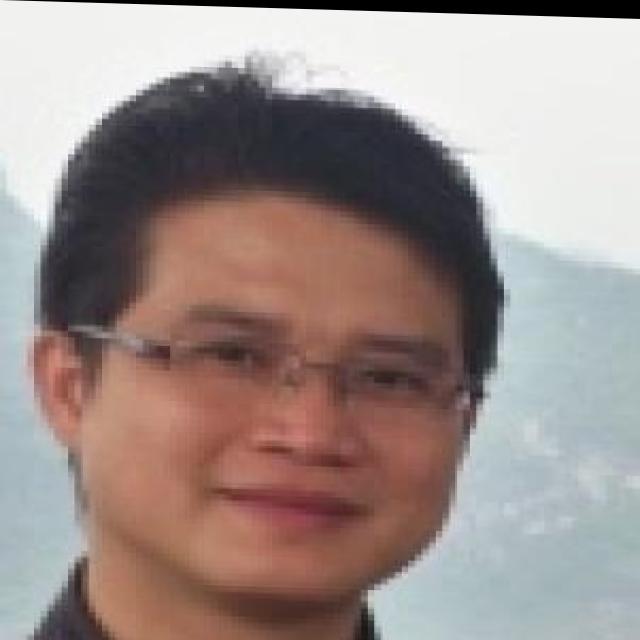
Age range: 21-44